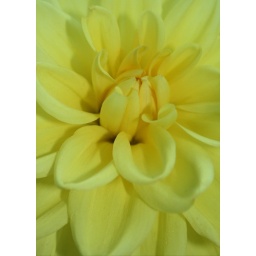
large yellow flower in garden.